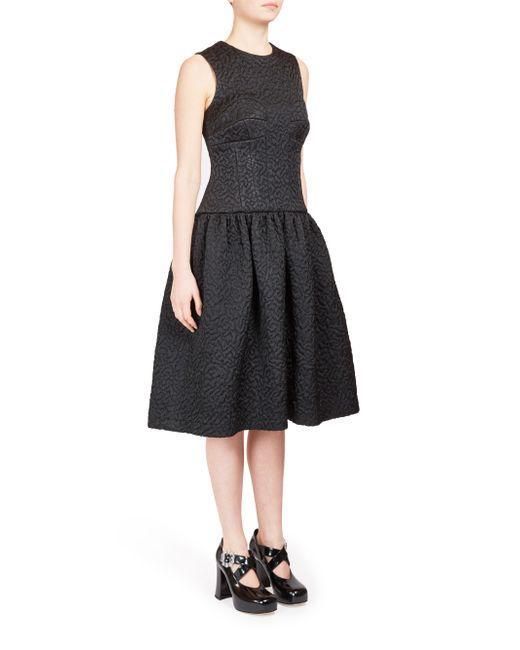
schwarzes kurzes Kleid mit Selbstaufdruck für Mädchen